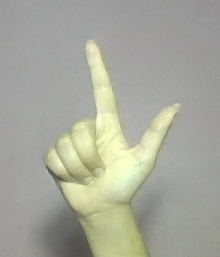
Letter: laam